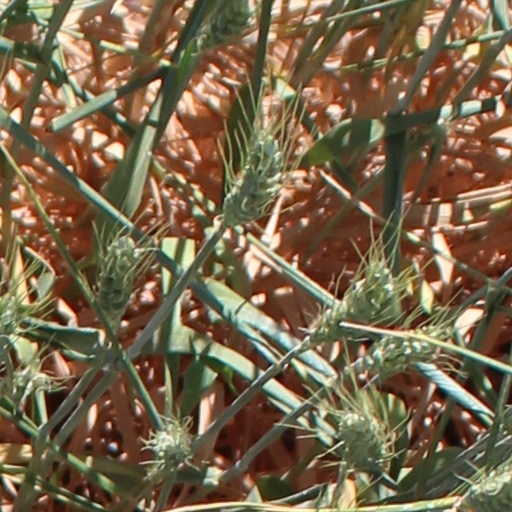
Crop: wheat